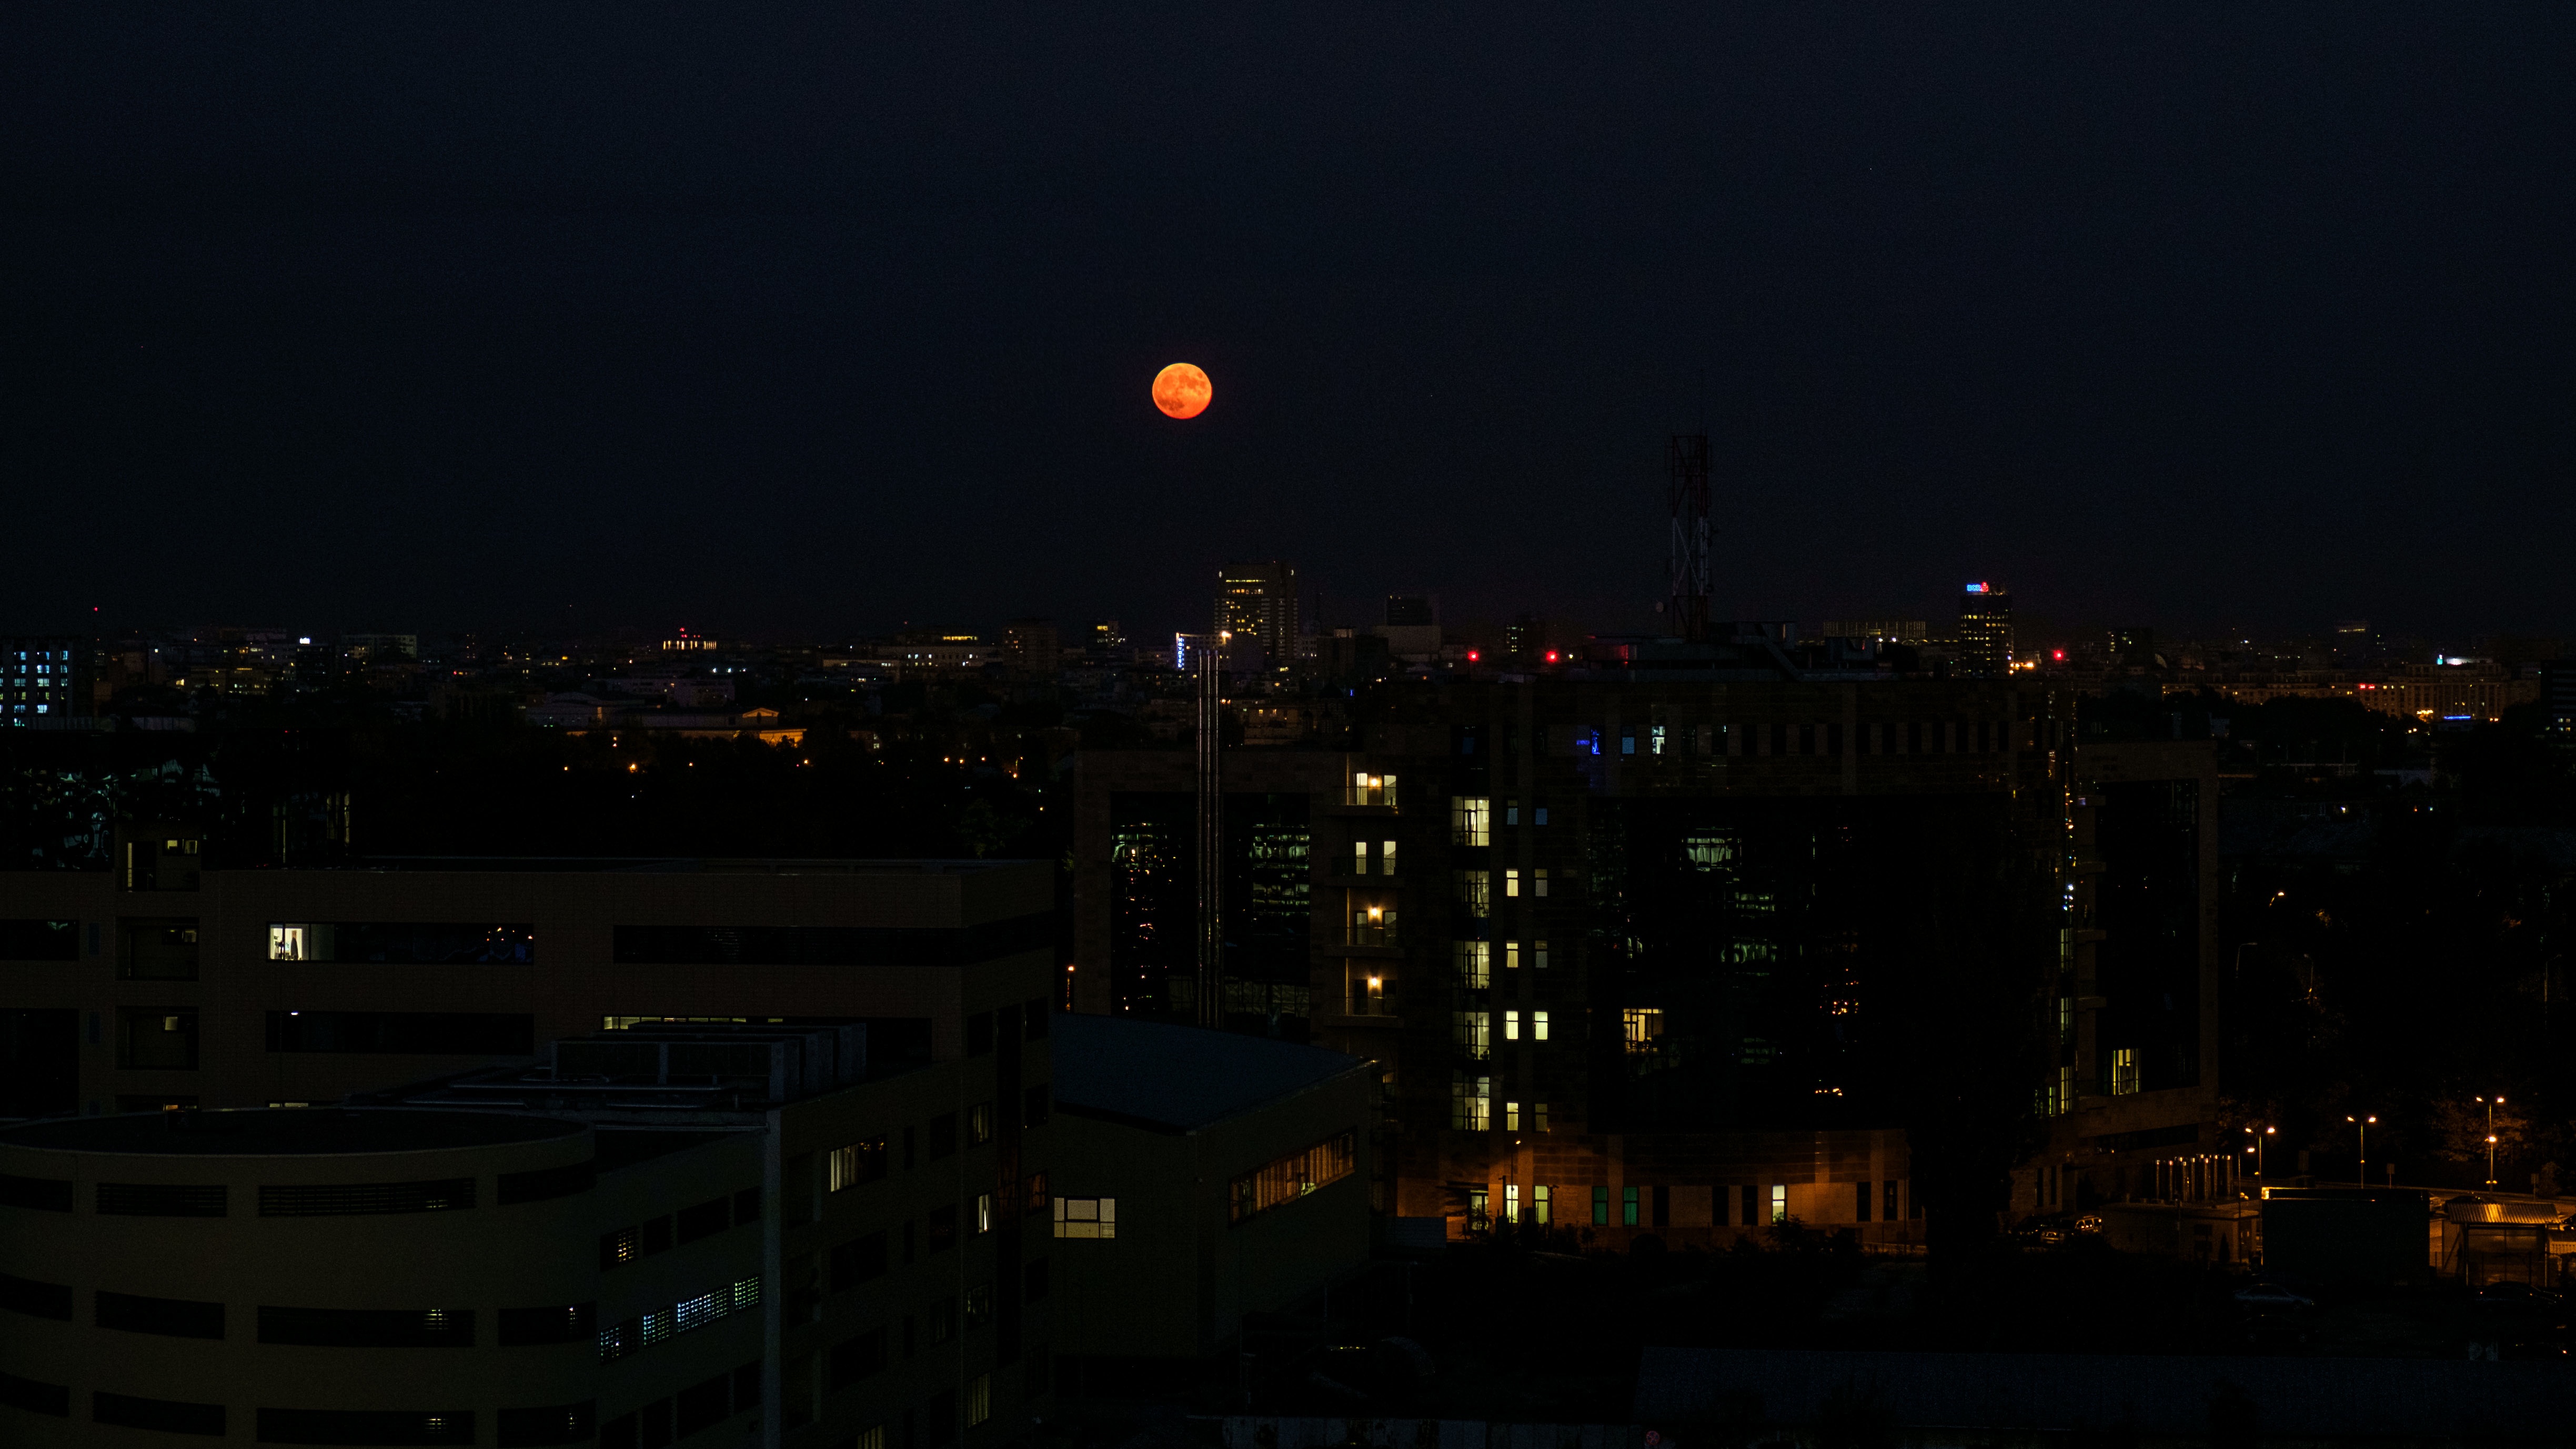
light, sunset, skyline, night, dawn, cityscape, dusk, evening, darkness, lighting, moon, atmosphere of earth